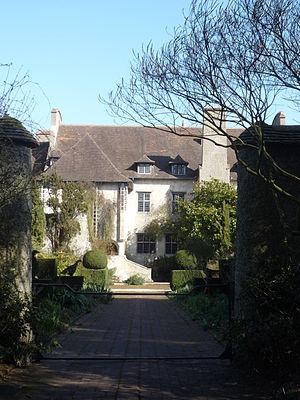
Maison du domaine du bois des Moutiers à Varengeville sur Mer